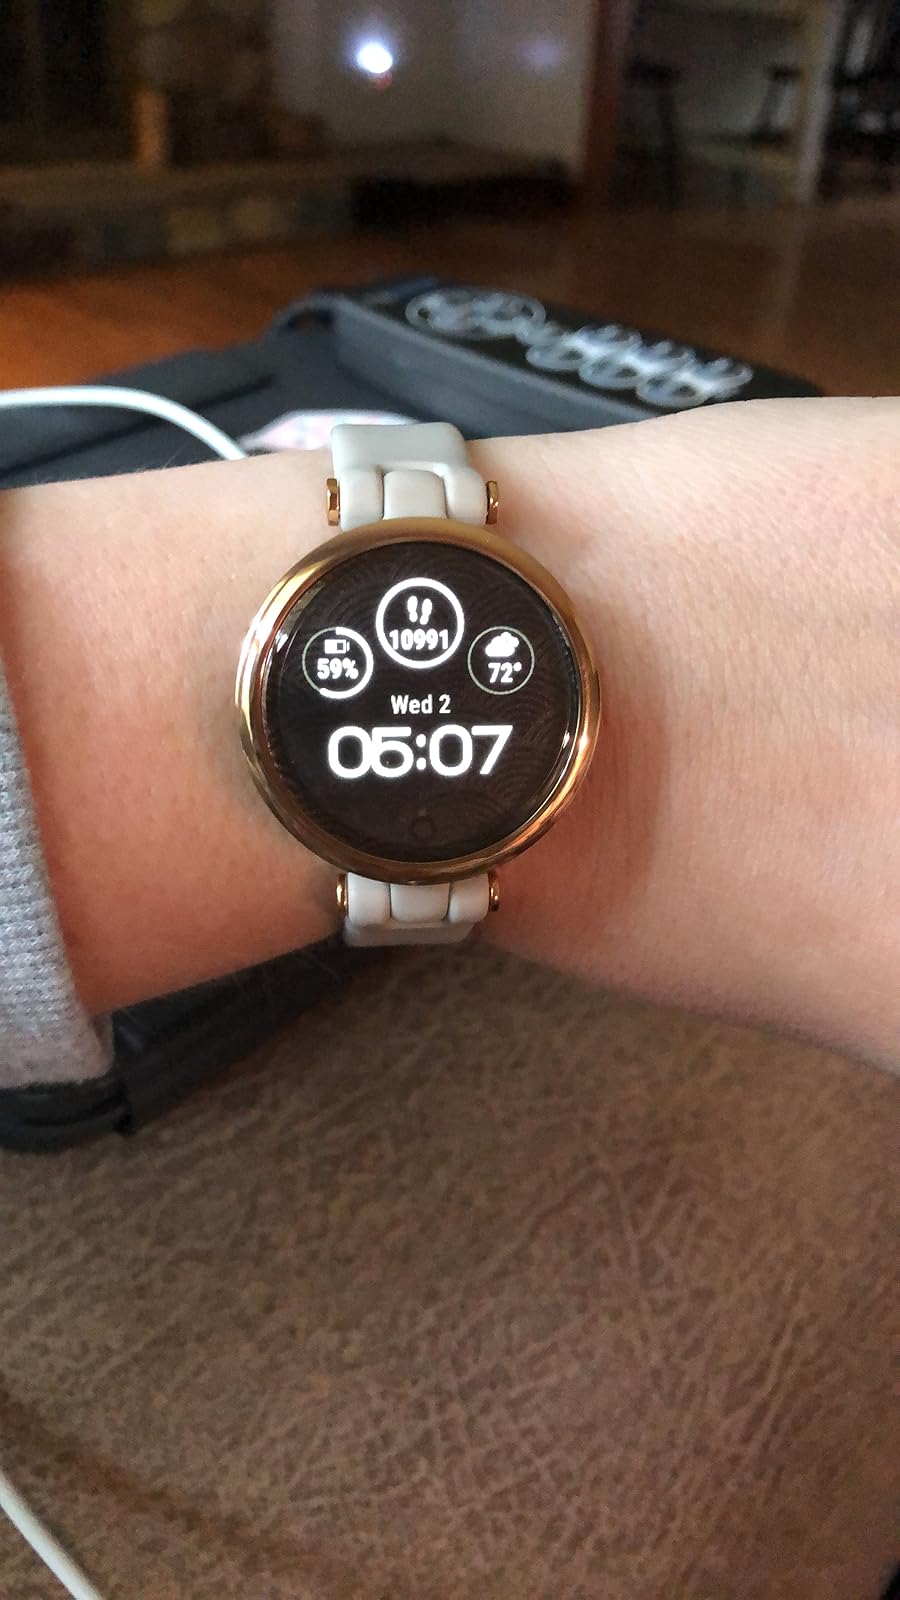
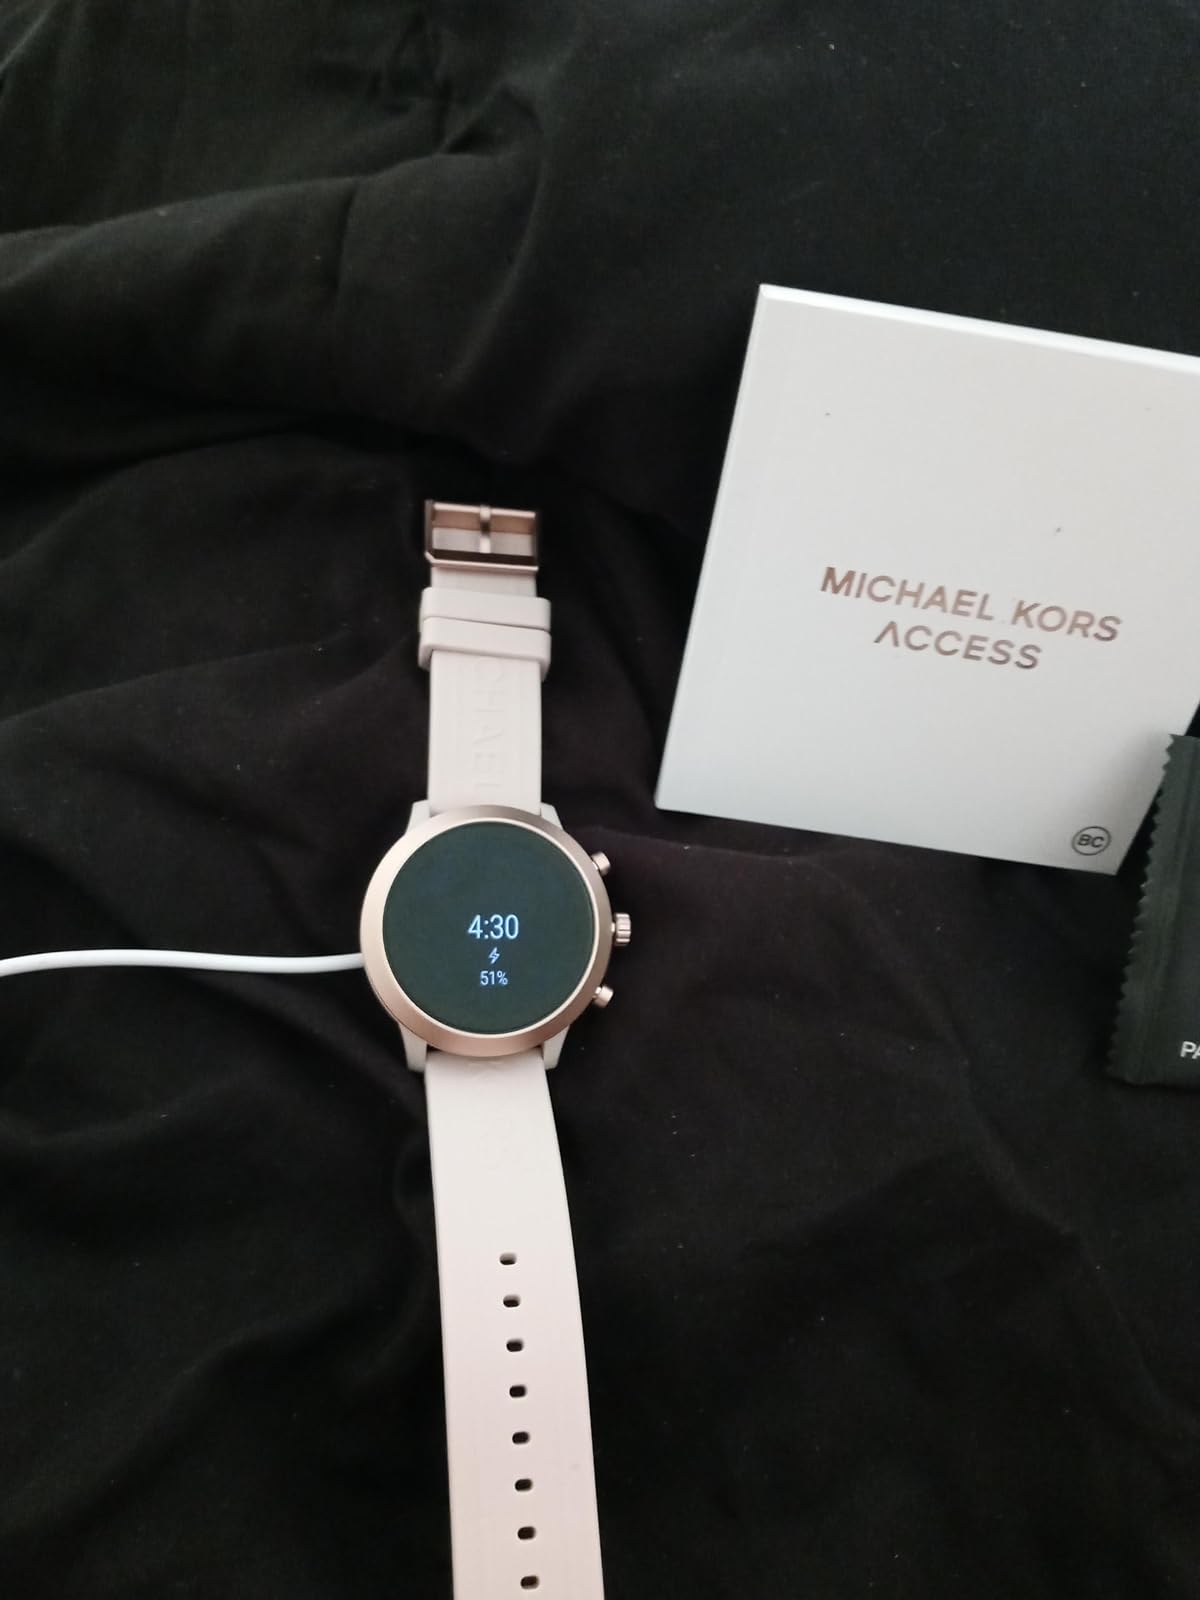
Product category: smartwatch
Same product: no